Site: brandenburg
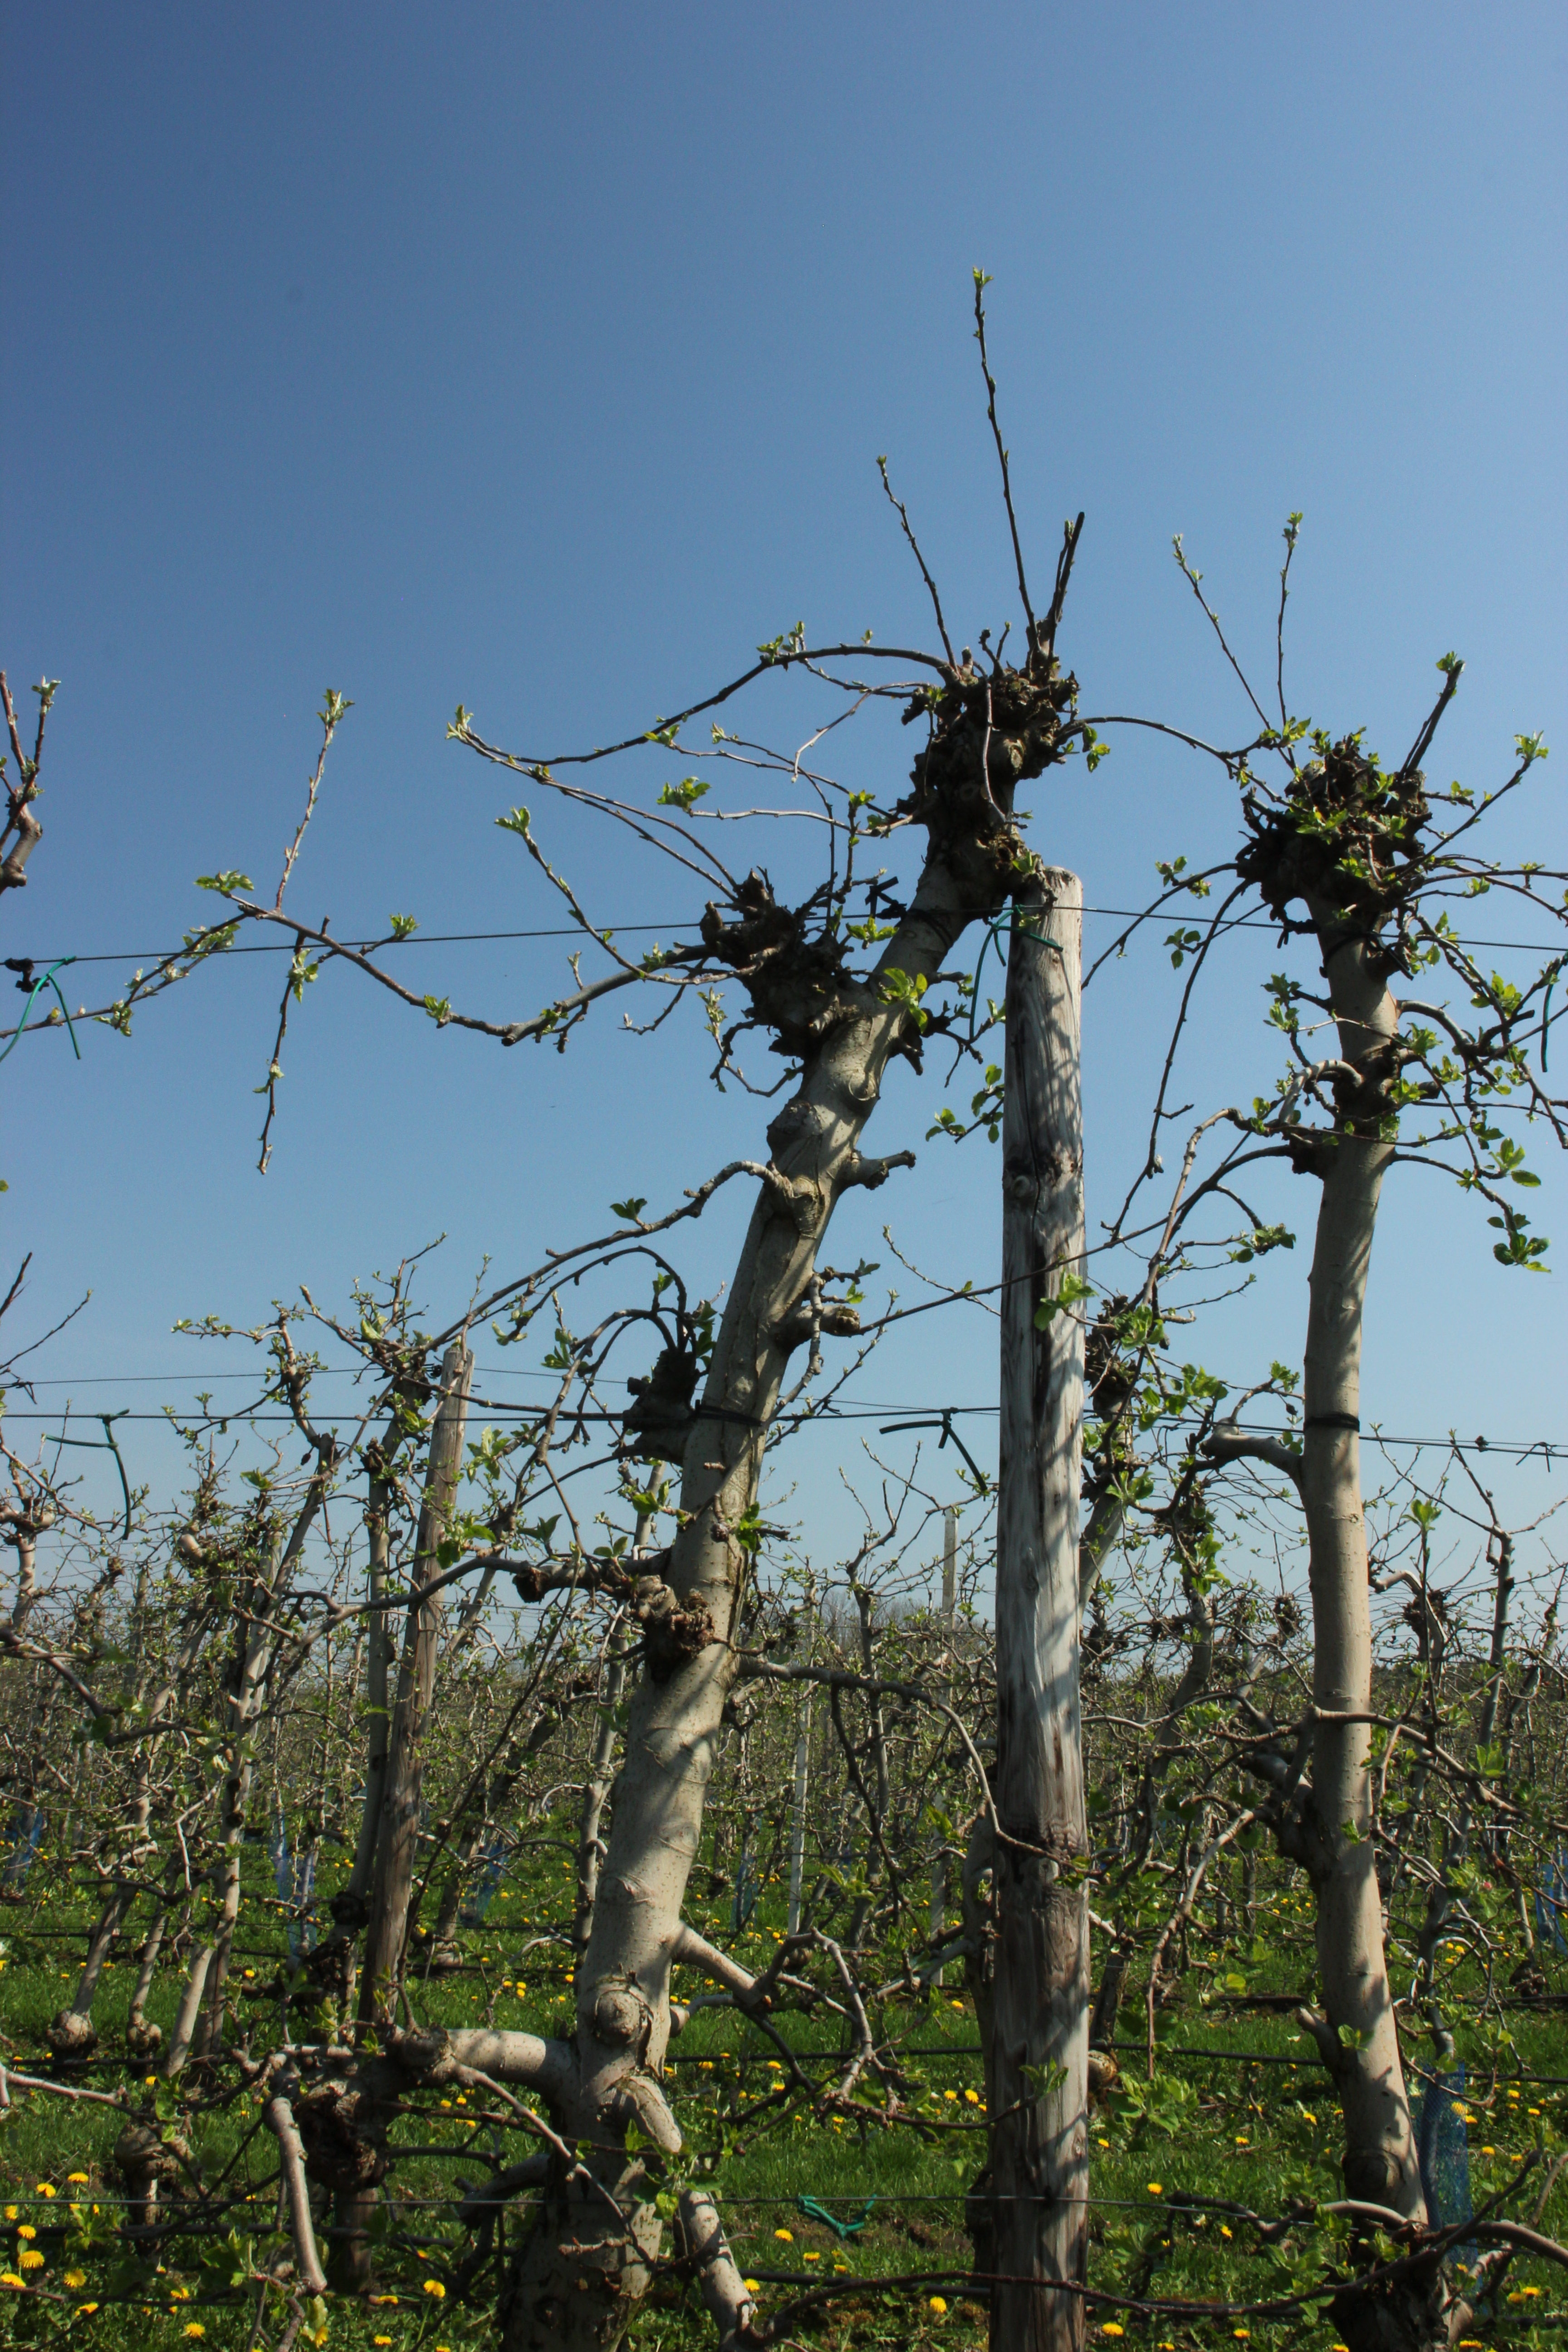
Growth stage (BBCH 56): Inflorescence emergence